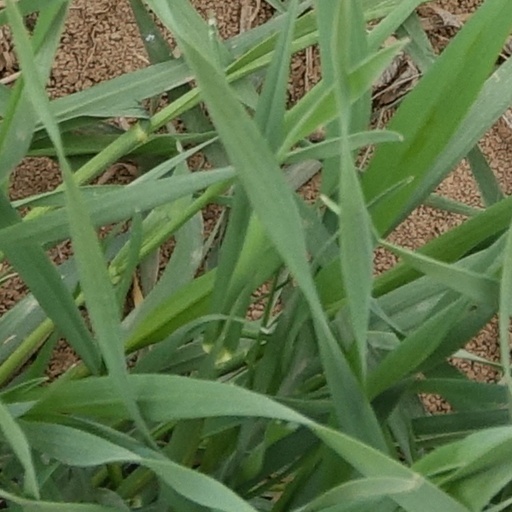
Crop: wheat